UNESCO

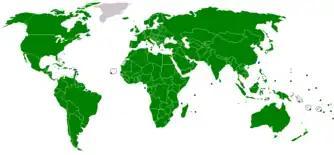

, UNESCO has 194 member states and 12 associate members. Some members are not independent states and some members have additional National Organizing Committees from some of their dependent territories. UNESCO state parties are the United Nations member states (except Israel and Liechtenstein), as well as Cook Islands, Niue and Palestine. Israel left UNESCO on 31 December 2018.